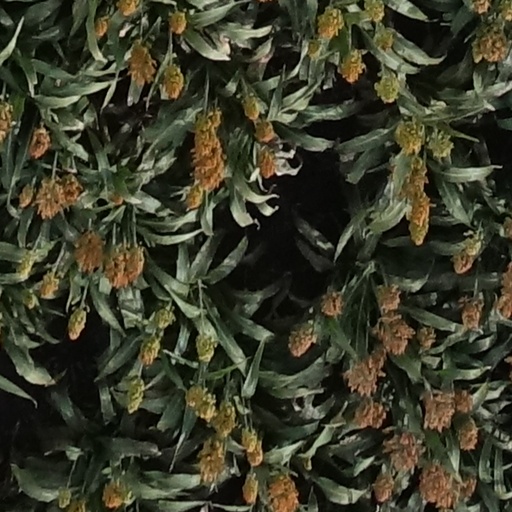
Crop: sorghum